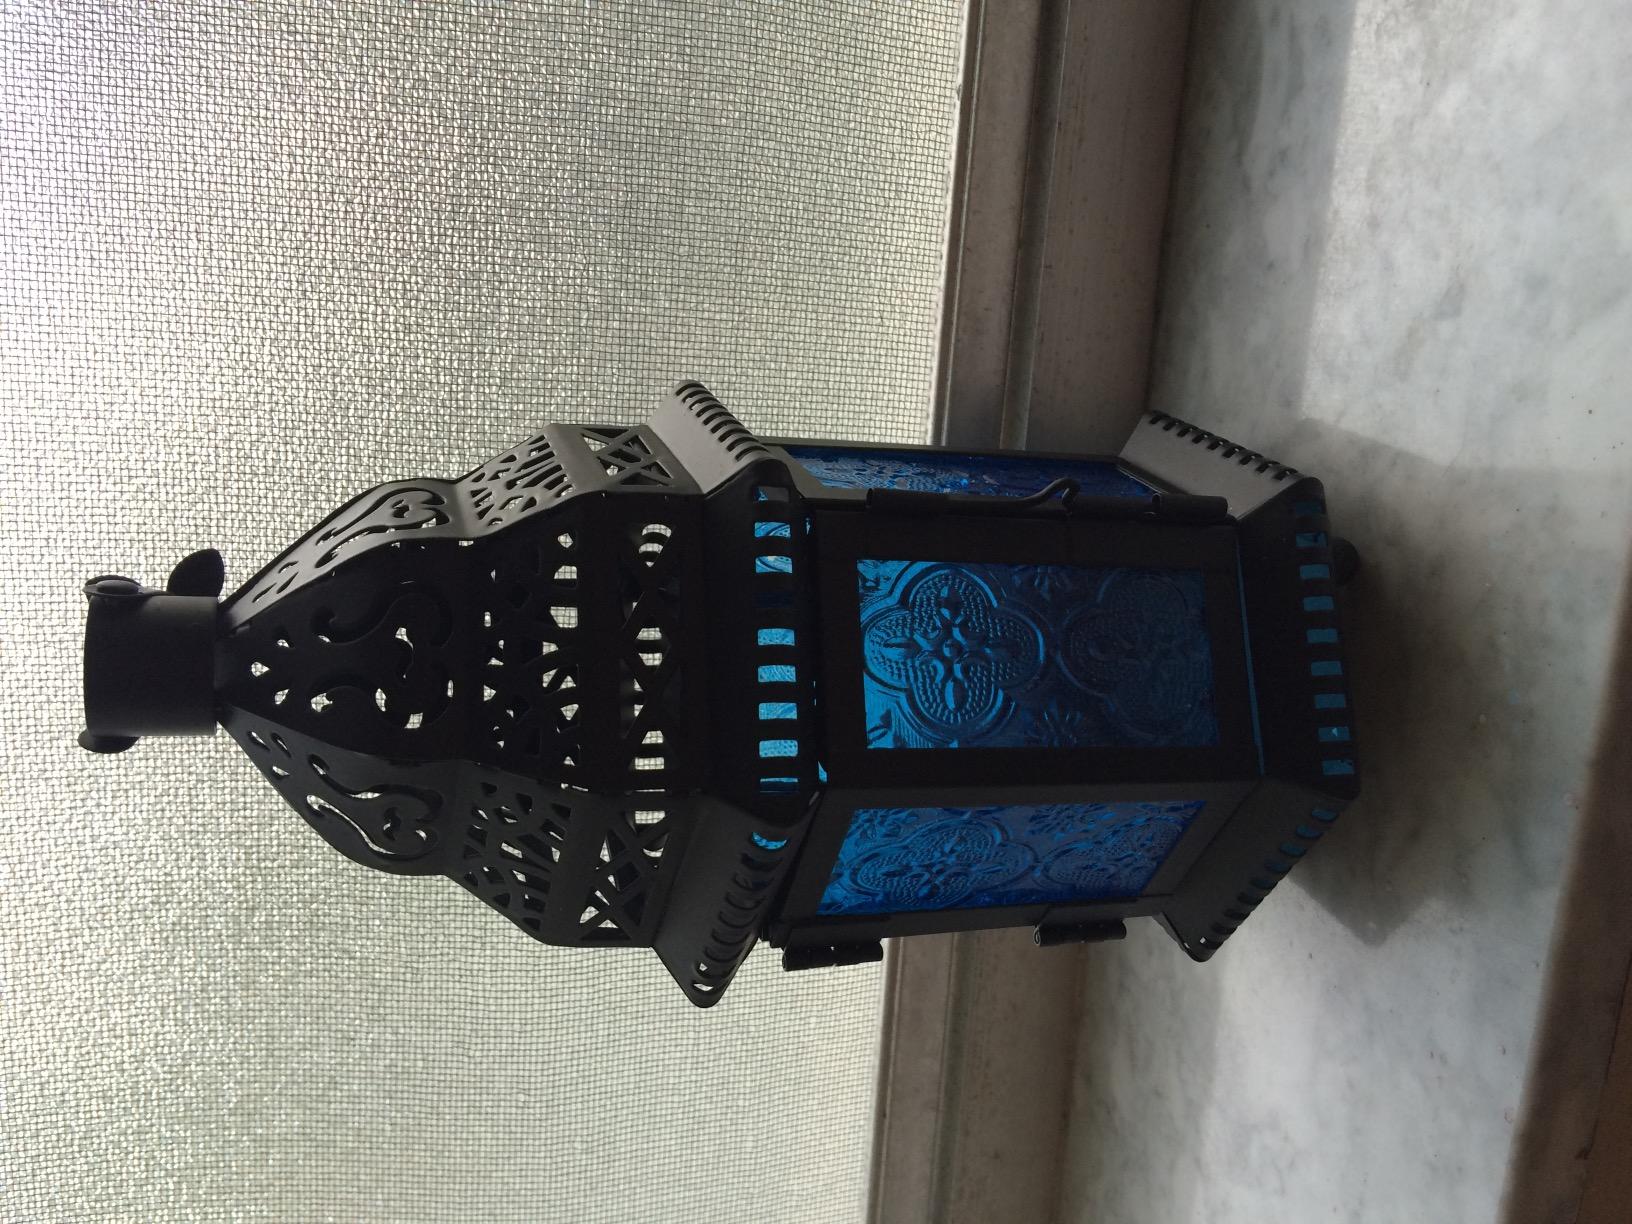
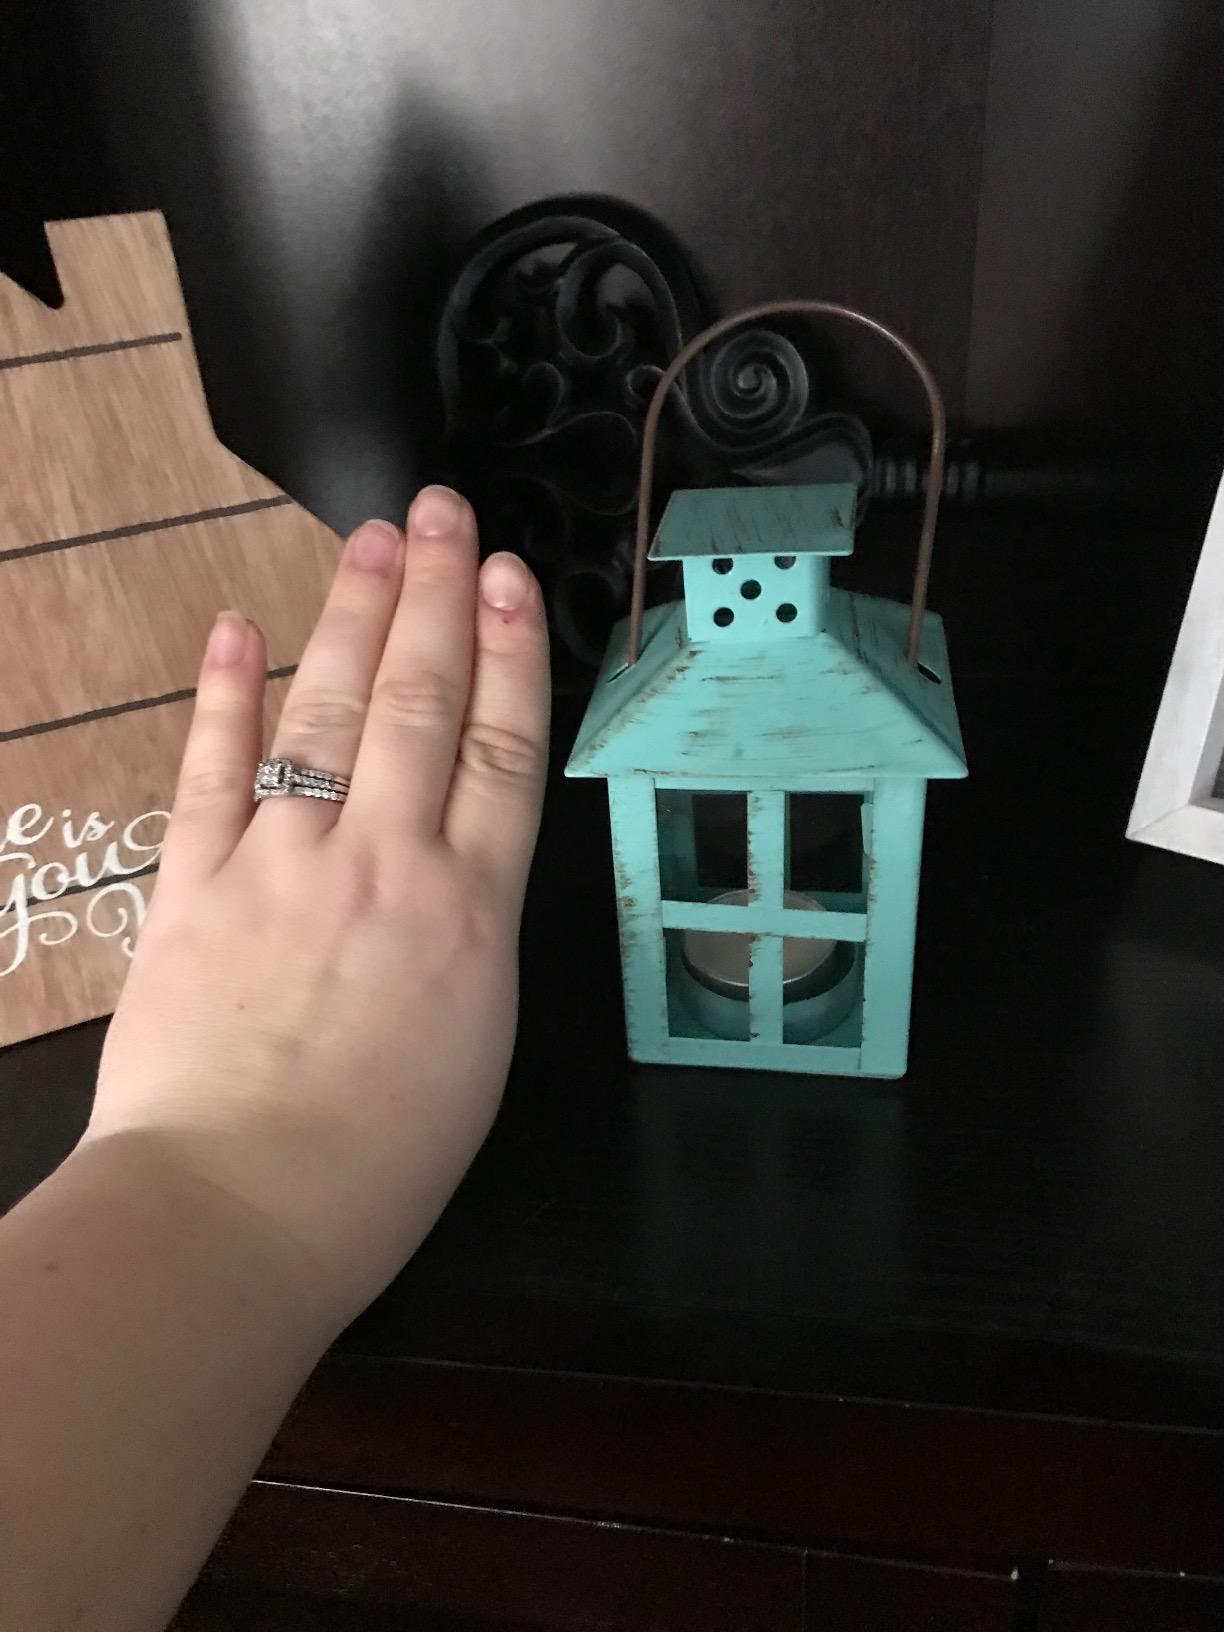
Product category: lantern
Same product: no